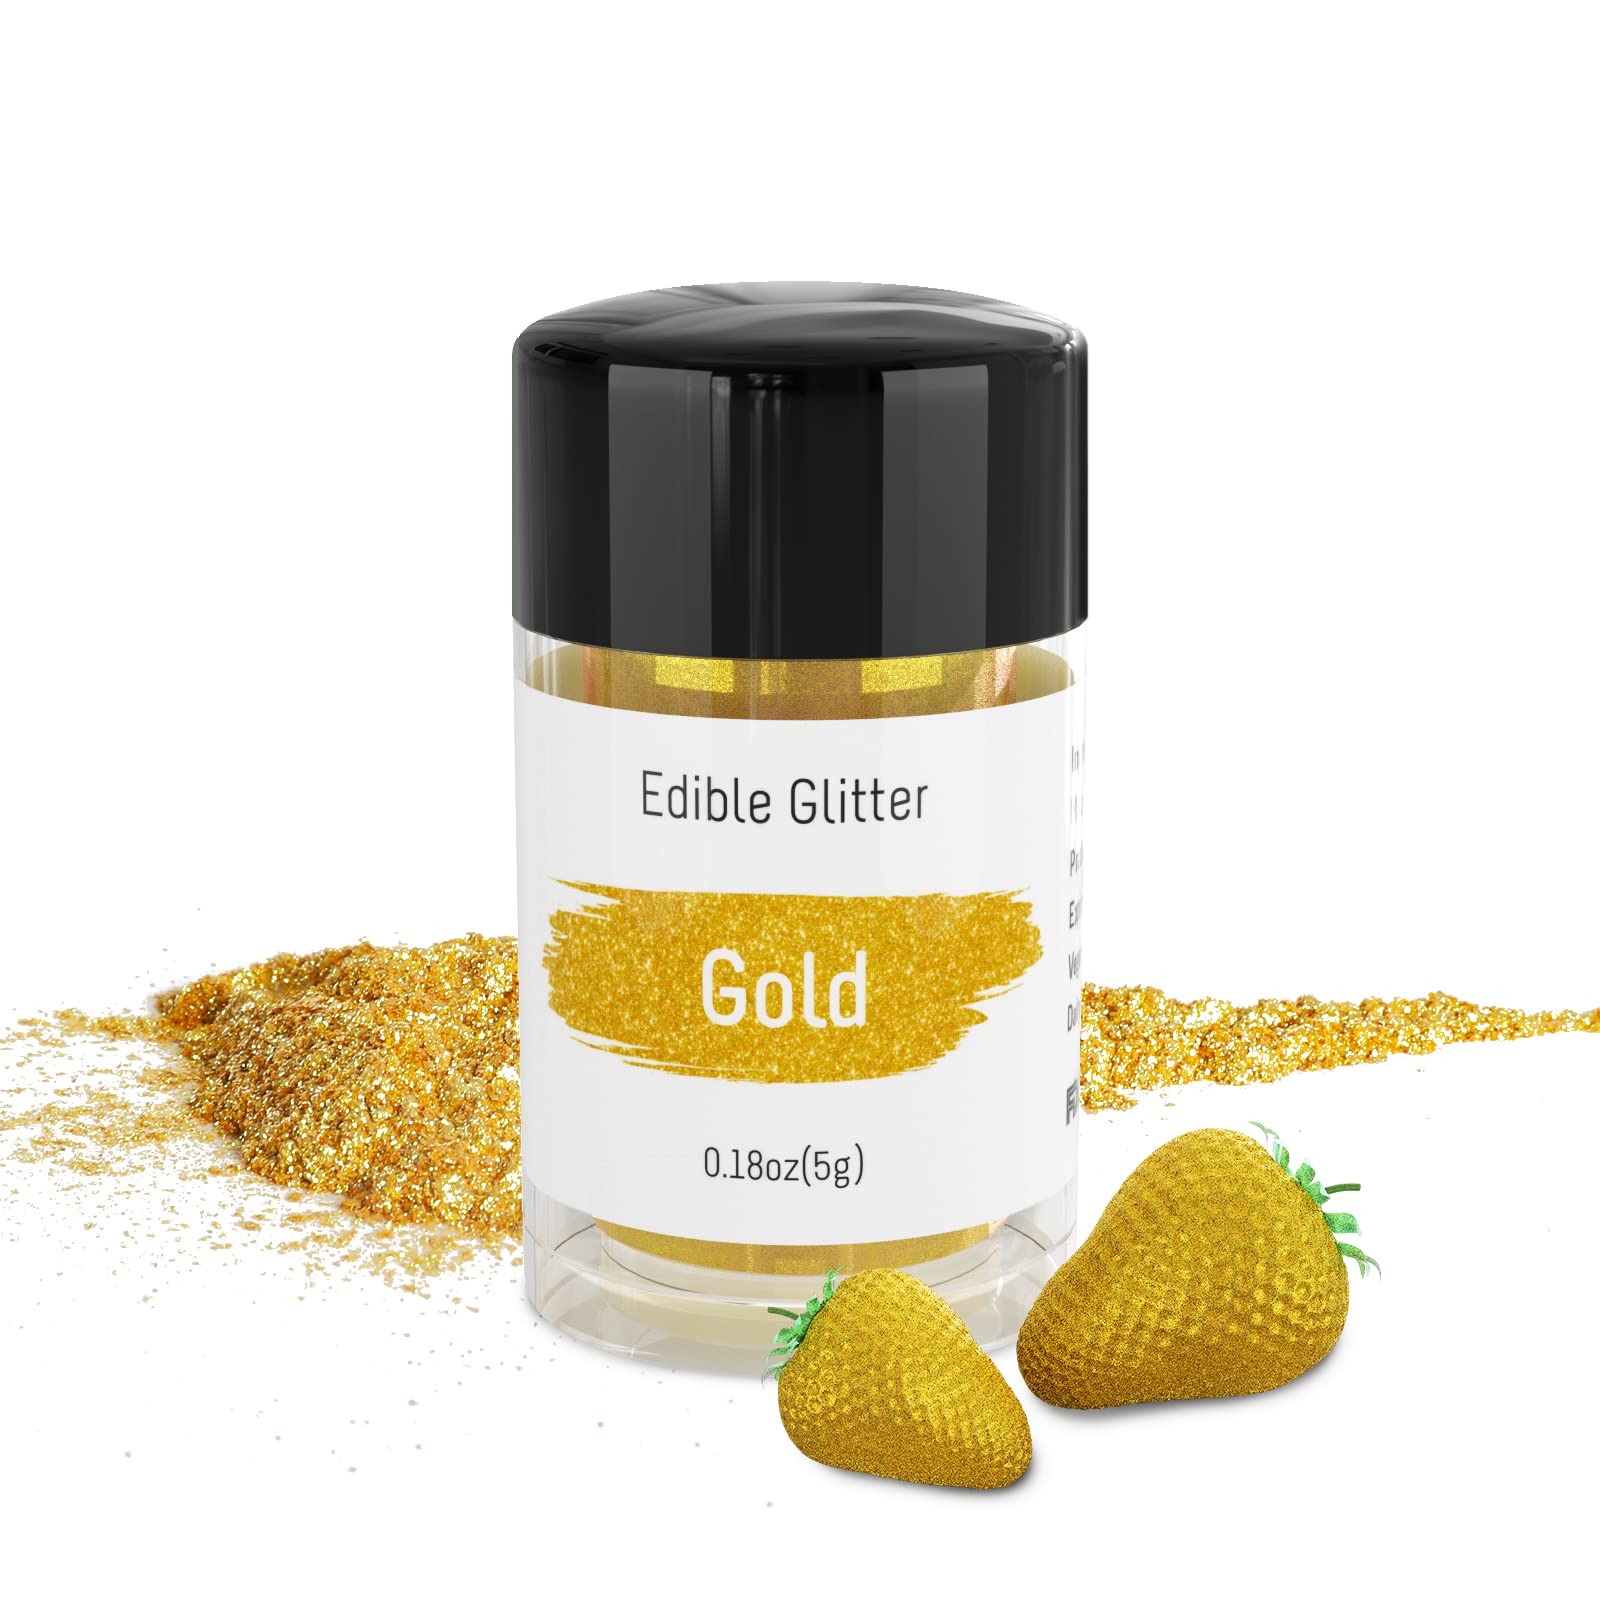
Item Name: Jelife Gold Edible Glitter Dust - 5 Grams Food Grade Shimmering Disco Glitter Vegan Metallic Food Coloring Sprinkle on Sparkle for Strawberries, Chocolates, Fondant Pops, Drinks Luster & More (gold)
Bullet Point 1: 【6 Edible Glitter Dust Colors Are Available】Includes: Rose gold/gold/silver/pink/clear white diamond/purple, 5 Grams Each Jar
Bullet Point 2: 【Premium Edible Glitter for Cakes】Dairy-free, Gluten-free, Vegan Friendly, MSDS-certified ingredients! Made of food grade mica powder imported from Germany and food coloring, no sugar or spices are added
Bullet Point 3: 【Widely Used】Food-grade glossy glitter cake topper for desserts, shimmer disco edible glitter dust is great to use for chewing gum paste or fondant fudge, elevates cakes, cupcakes, and other gourmet baked goods, metal finish, fudge/chewing gum, chocolate, pull candy/isomaltose, etc., It is also suitable for beverages, cocktails, cookies, cakes, cupcakes, drinks and more
Bullet Point 4: 【Easy to Use】Whether you are a professional cake artist or a DIY baker, Jelife edible glitter for strawberries is easy to use. Beginner friendly and all you need to do is sprinkle it on! Edible glitter also can be brushed or used spray gun for smoothing when mixed with vodka, grain alcohol, or oil-based flavorings. Sprinkle on Sparkle and Luster to Sweets for your cake or sugar art to add luxury luster effects
Bullet Point 5: 【Top Rated Service Support Online】Any doubts or concerns about our edible glitter, welcome to contact us, our service team will support you asap because we are focused on the best quality products and perfect after-sales service
Product Description: <b>Our Jelife Store is focused on professional cake decorating supplies, even Baking, Cake Decorating, Easter Egg, <br>Macaron, Fondant, Macaroon, Cooking, and Slime Making, let you enjoy coloring dessert time on each occasion to show your vivid life. <br>A wide range of colors lets you craft the perfect effect for a themed party, valentine's day, birthday, holiday, Easter day, Christmas, Halloween, or season.</b><br><br> We inspire the joy of creativity in everyone, everywhere, every day. Jelife edible glitter is helping home bakers, <br>cake decorators, and craft beginners all over the world create sweet treats and beautiful desserts by giving them the<br> tools to make it easy and fun. Jelife wants to be a leader in cake decorating, candy making, bakeware, and party products.<br>So We're passionate about bringing the love of baking and decorating to every consumer.<br><br> Jelife cake decorations dusts give you endless decorating possibilities when it comes to baking. The edible glitter for decorating cakes, cupcakes, cake Pops, & more - sprinkle on sparkle and luster to sweets doesn’t change the consistency of your batter or frosting and gives you rich, true hues. <br><br> Choose our <b>Jelife edible glitter for drinks</b> , make each one a sweet work of art, more attractive, and delicious. Making food and snacks with your kids, a variety of icing colors to help bring your treats to life and improve your kids' creative abilities and life skills<br><br> 24 Months Shelf Time<br> Welcome to contact us if you have any doubts or concerns about our Edible highlights dust, our service team will support you asap, <br>because we are focus on the best quality products and perfect after-sales service
Value: 0.1764
Unit: Ounce

Price: 6.99